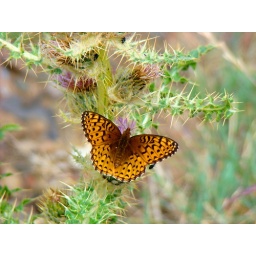
A butterfly on a plant in Yellowstone, Aug. 2007.